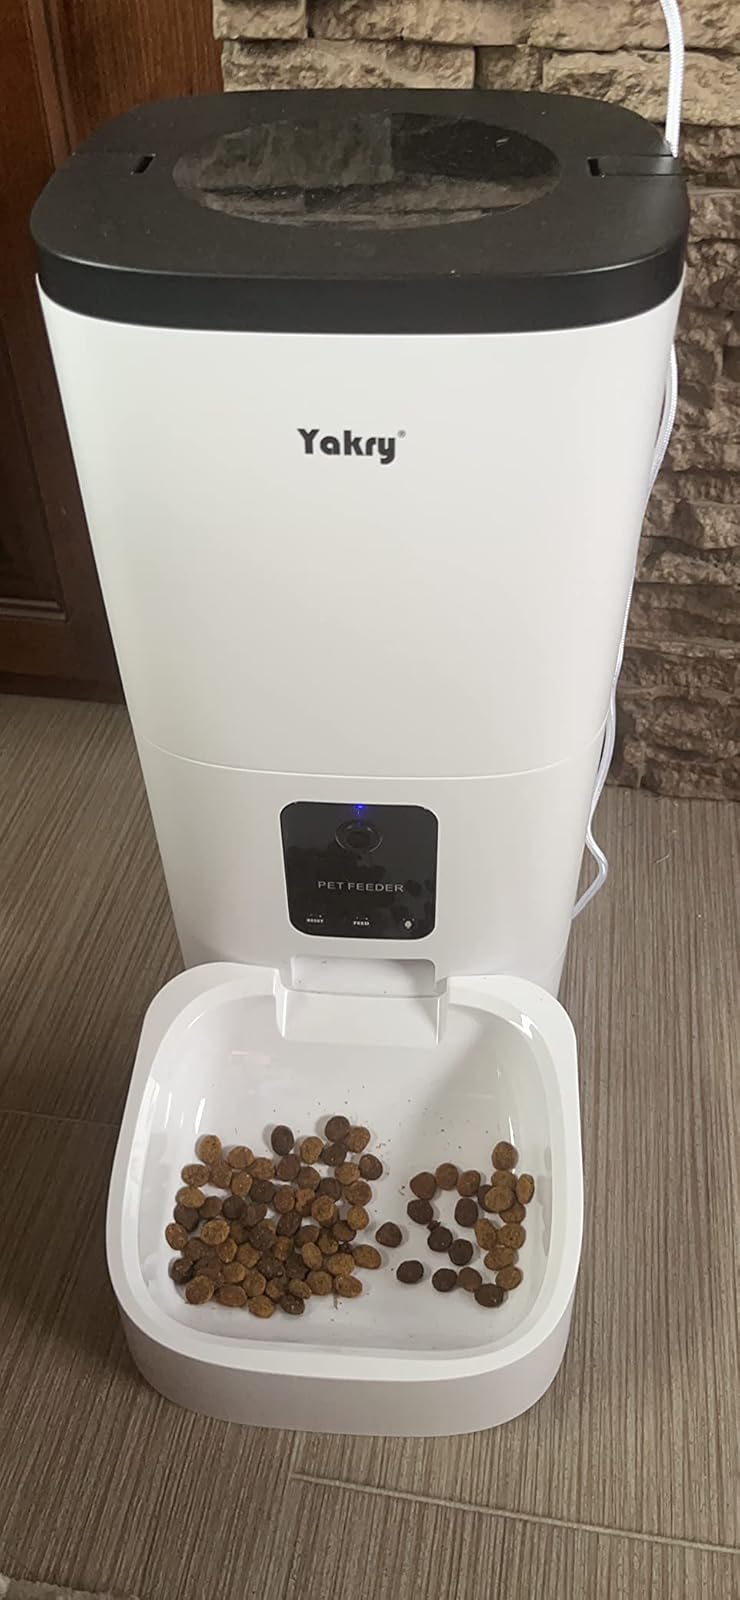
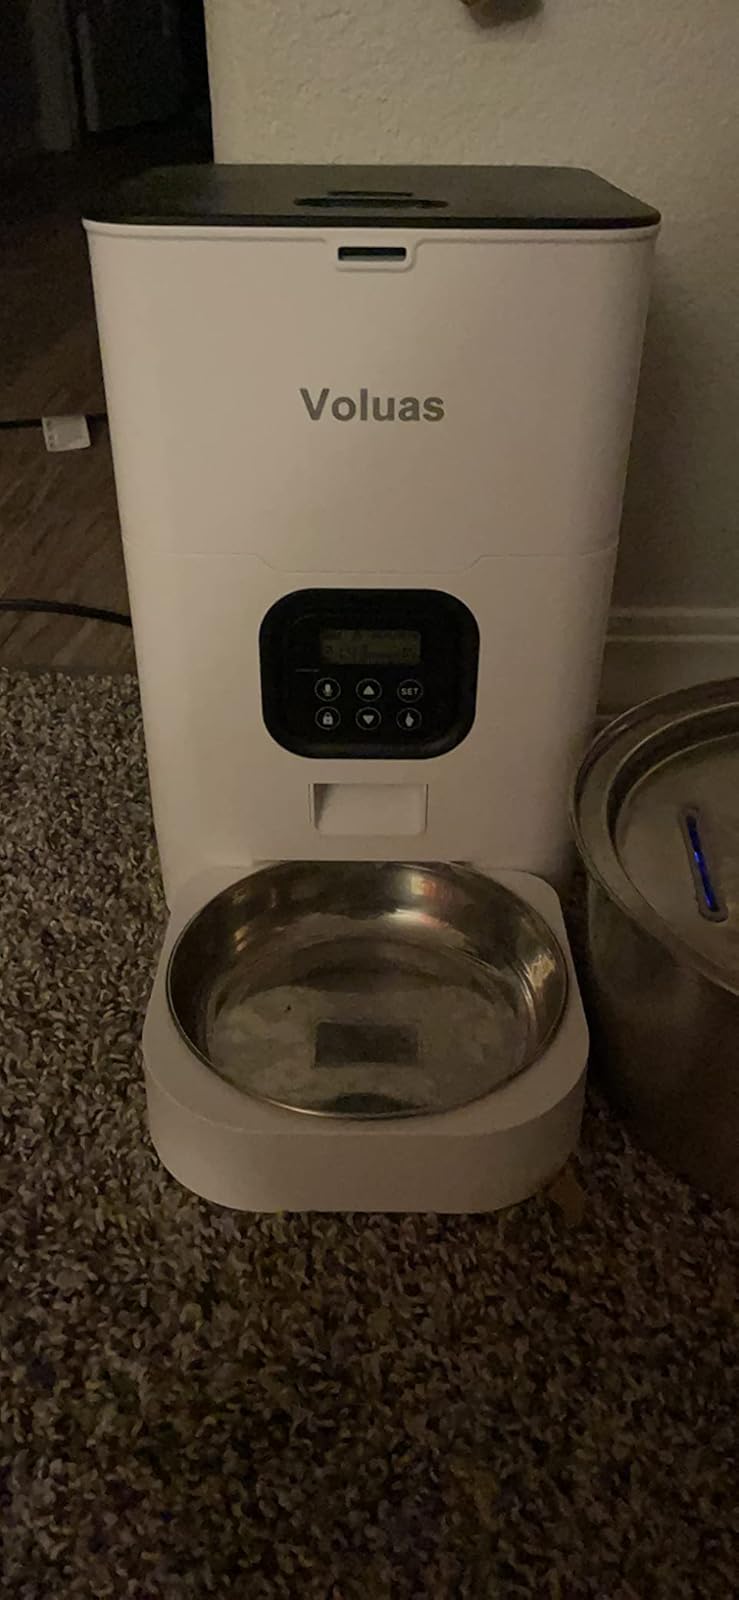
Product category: items_feeder
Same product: no